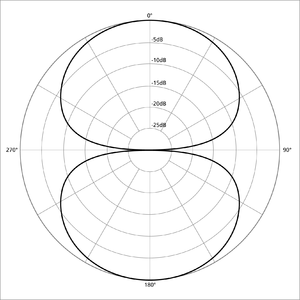
Figure 8 est le cinquième album de l'auteur-compositeur-interprète Elliott Smith, sorti en 2000, sur le label DreamWorks. D'abord intitulé Place Pigalle après un séjour parisien du chanteur au printemps 1999 durant lequel il a composé la chanson du même nom, le titre final fait référence à la figure de patinage dite « figure huit », où le patineur trace un 8. Il évoque l'entraînement du patineur qui, sans relâche, recommence jusqu'à atteindre une forme de perfection mais également le schéma de prise de son des microphones bidirectionnels, communément appelé « figure en huit », voire "un symbole qui signifie 'éternité'.